Red River, New Mexico

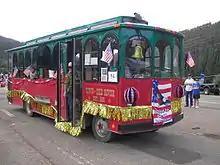
Town trolley in the annual Fourth of July parade

As of the census of 2000, there were 484 people, 234 households, and 138 families residing in the town. The population density was . There were 880 housing units at an average density of . The racial makeup of the town was 92.56% White, 1.03% Native American, 3.72% from other races, and 2.69% from two or more races. Hispanic or Latino of any race were 9.30% of the population.